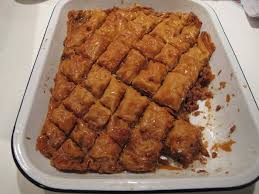
Yemek: baklava